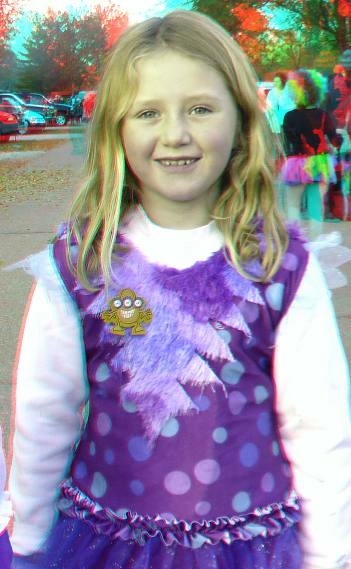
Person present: Yes